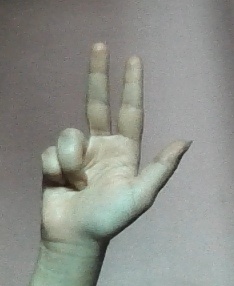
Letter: al